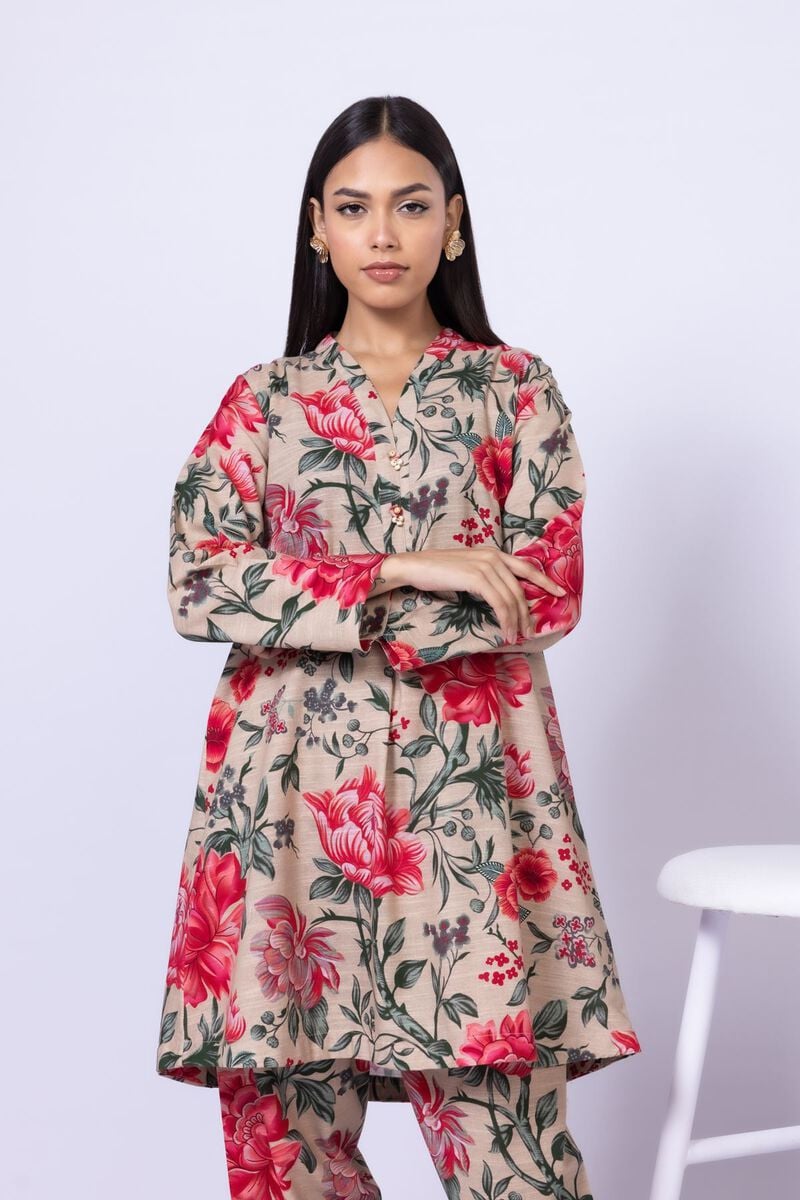
beige multi floral print tunic top